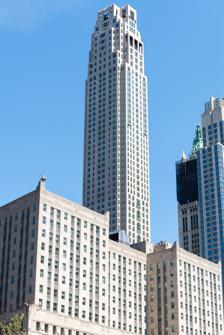
Building: Four Seasons Hotel New York Downtown
Country: United States of America
Year built: 2016
Skyscraper in Manhattan, New York Four Seasons Hotel New York Downtown The Four Seasons Hotel Alternative names 30 Park Place 99 Church Street Four Seasons Private Residences New York Downtown General information Status Completed Type Residential, hotel Architectural style New classical Coordinates 40°42′47″N 74°00′34″W / 40.71306°N 74.00944°W / 40.71306; -74.00944 Construction started November 2007 Completed 2016 Opening March 22, 2016 Height Antenna spire 926 ft (282 m) Roof 926 ft (282 m) Top floor 869 ft (265 m) Technical details Floor count 82 Floor area 683,002 sq ft (63,453.0 m 2 ) Design and construction Architect(s) Robert A. M. Stern Developer Silverstein Properties Structural engineer WSP Cantor Seinuk Main contractor Tishman Construction The Four Seasons Hotel New York Downtown , also known as 30 Park Place , is a hotel and residential skyscraper in Tribeca, Manhattan , New York City . At 926 feet (282 m), the tower is one of the tallest residential buildings in Lower Manhattan . The top floors of the 82-story building, known as the Four Seasons Private Residences New York Downtown , have 157 residences, ranging from one to six bedrooms, all reached through a dedicated residential lobby at 30 Park Place. Below is a 189-room Four Seasons Hotel , with its own lobby on Barclay Street, which opened in September 2016. History 30 Park Place under construction, as seen from One World Observatory in 2015 Larry Silverstein 's Silverstein Properties, developer of the nearby World Trade Center , purchased the property at 99 Church Street for $170 million from Moody's Corporation in November 2006. At the time, the site was occupied by an 11-story, 441,000-square-foot (41,000 m 2 ) office building built in 1951 that served as Moody's headquarters. However, Moody's had recently agreed to move to Silverstein's 7 World Trade Center which would leave the Church Street building vacant in 2007. At the time, the developer and CalSTRS planned to tear down the offices and replace it with a 58-story residential tower. In March 2007, Silverstein officially unveiled plans for a 60-story, mixed-use tower on the site that would include a boutique hotel on the building's first 20 stories. The 2011 Driehaus Prize winner Robert A. M. Stern was revealed as the architect in November 2007 when Silverstein announced that the building would begin construction in mid 2008 for an early 2011 completion. Demolition of the previous 11-story building began in November 2007. The building's 80-story, 912-foot-tall (278 m) design was showcased in January 2008 during which Four Seasons Hotels and Resorts (partly owned by Cascade Investment controlled by Bill Gatеs ) was revealed as the hotel operator, along with the official address of 30 Park Place. However, by March 2009 the project was on hold as Silverstein was unable to acquire financing during the Financial crisis of 2007–2008 . Larry Silverstein announced a new start date of 2012 and a completion date of 2014 at the Bloomberg Real Estate Briefing in November 2010. In May 2013, Silverstein Properties secured $660 million for construction financing from UK hedge fund The Children's Investment Fund . Tishman Construction managed the project. Construction began in the fall of 2013, the building topped out in early 2015, and installation of the exterior and windows was finished in August 2015. The hotel celebrated its grand opening on September 19, 2016. At the time it was the second tallest residential building in Downtown Manhattan, after 70 Pine Street . Amenities Four Seasons Hotel New York Downtown features 189 guest rooms and suites, a 75-foot lap pool, a spa with seven treatment rooms, 24-hour business services, and a 24-hour gym. Just off the lobby is CUT by Wolfgang Puck , the celebrity chef's first New York City restaurant. See also List of tallest buildings in New York City Silverstein Properties References